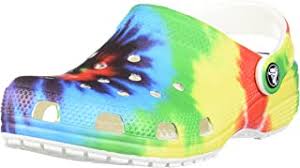
Label: Clog